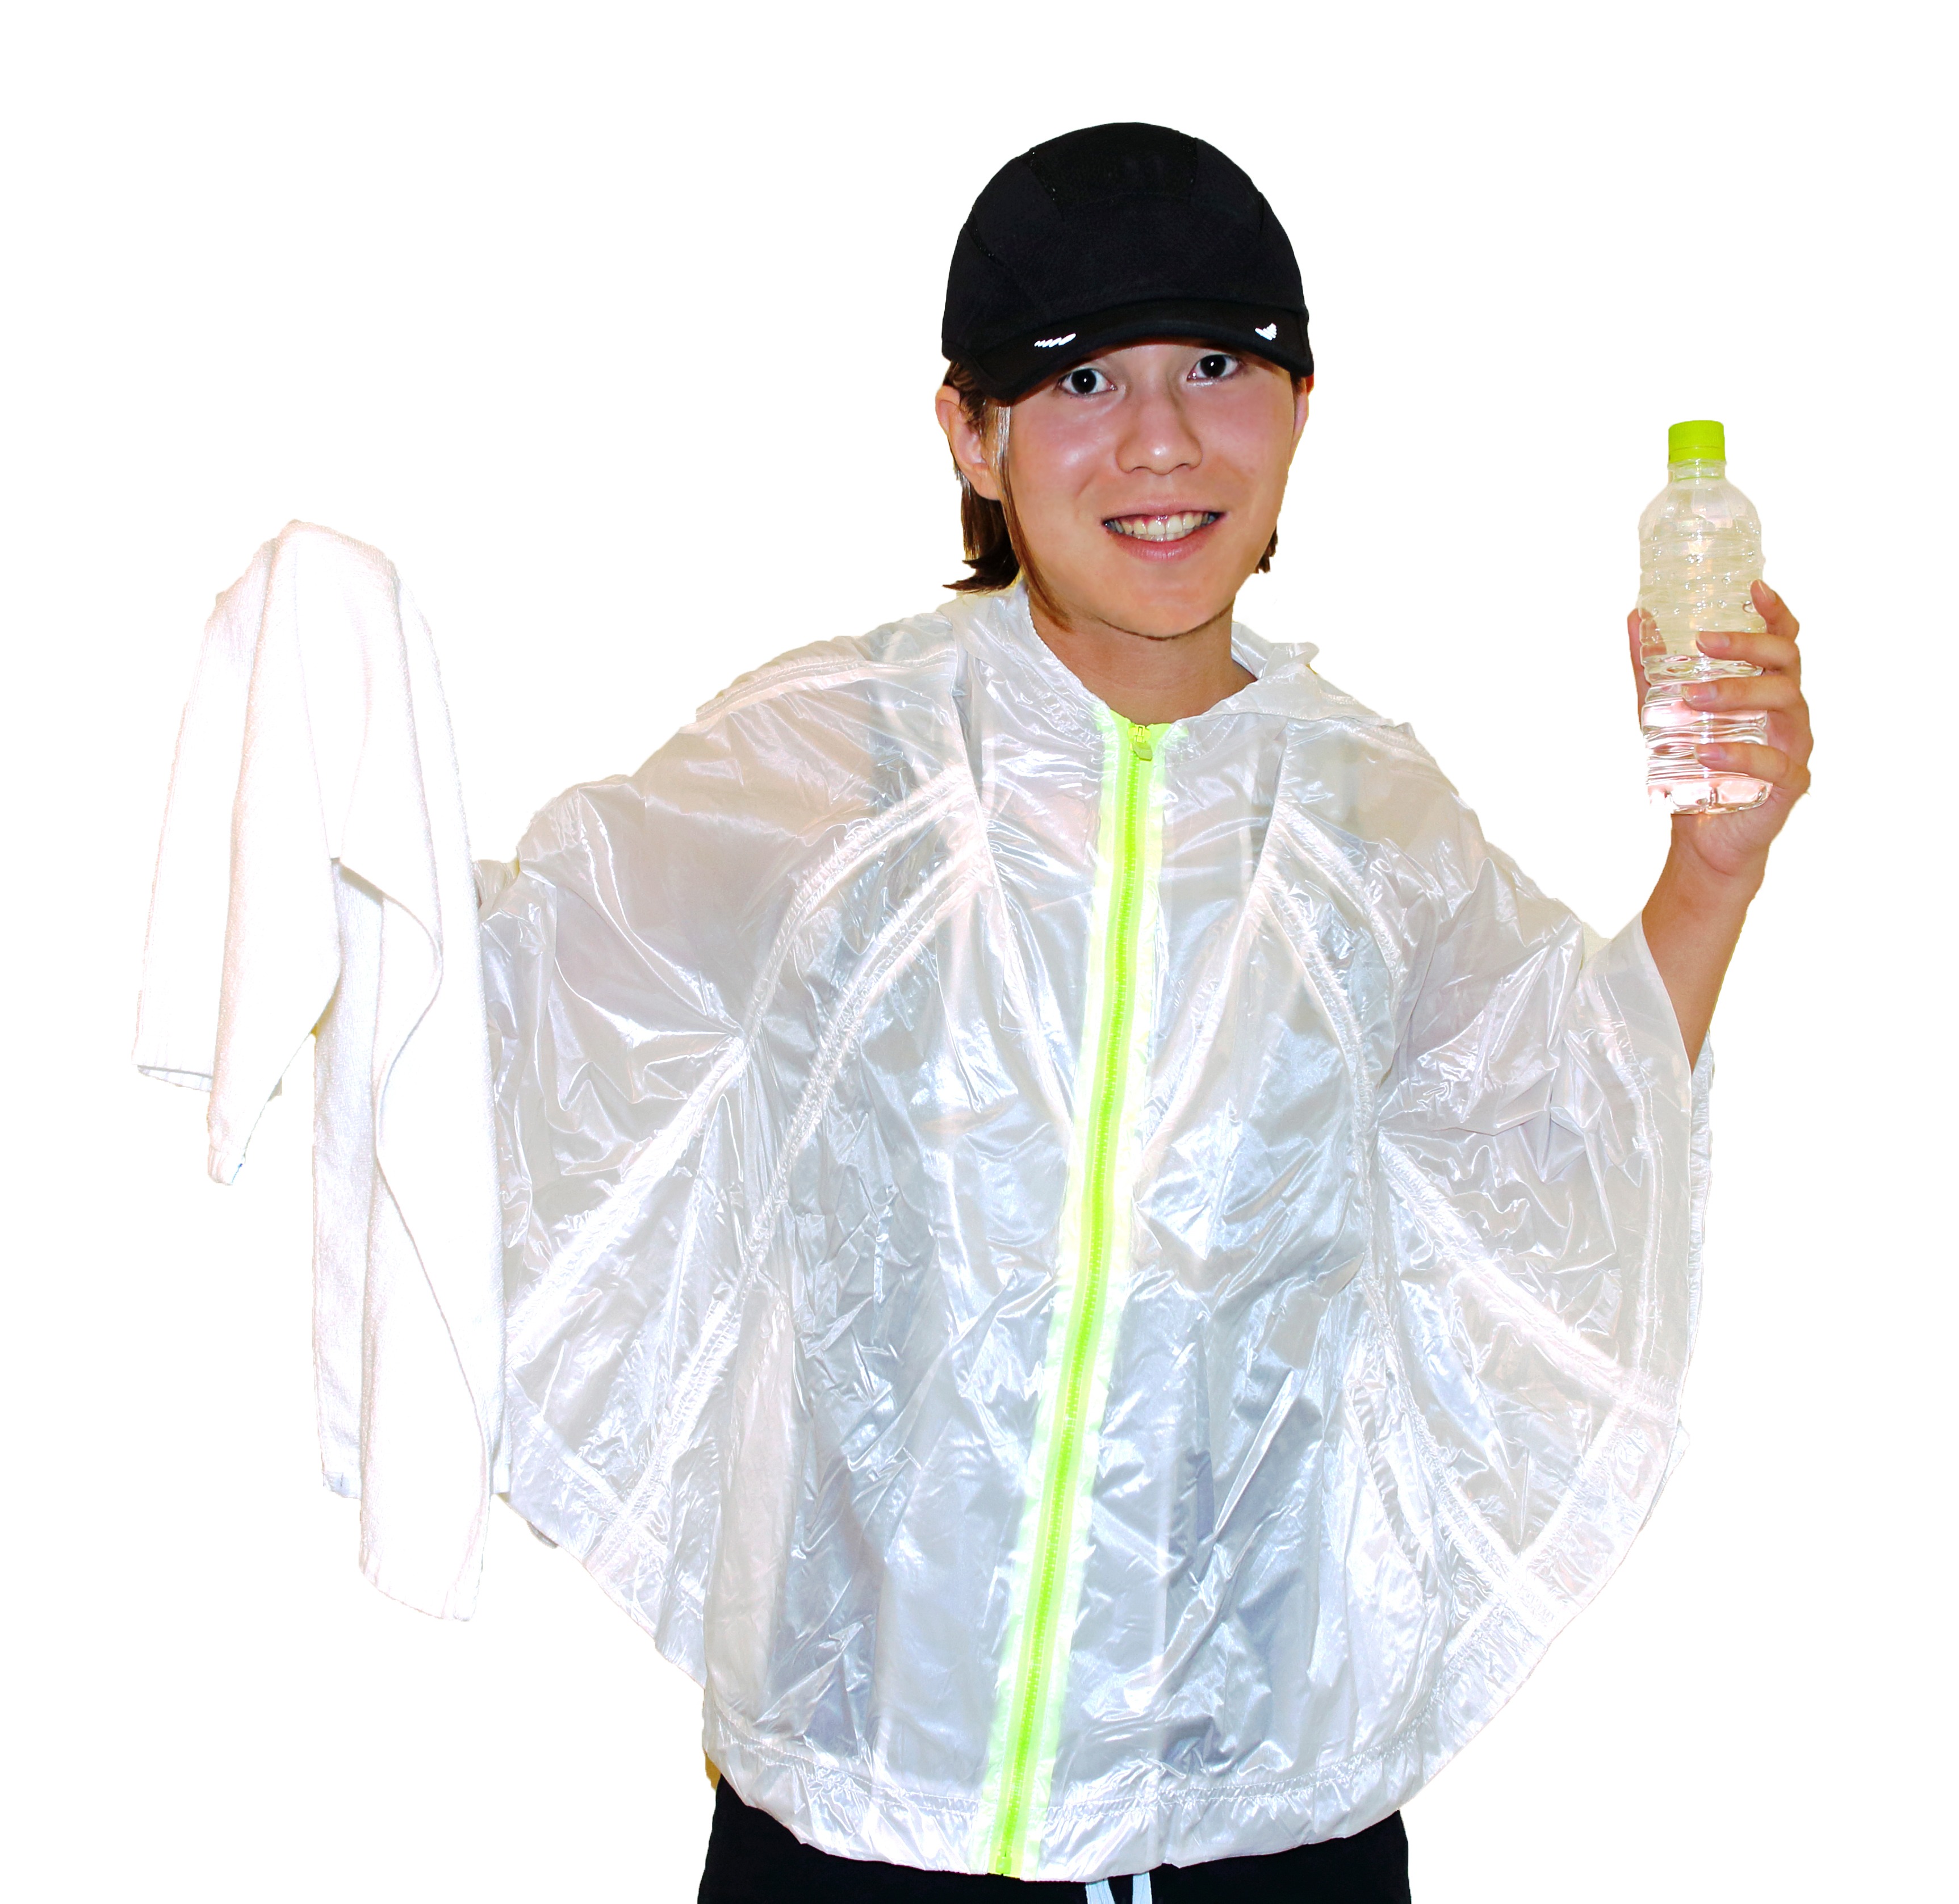
hand, water, person, people, running, young, finger, training, hat, bottle, clothing, exercise, health, outerwear, fitness, smile, towel, product, face, girls, fun, women, sports, japanese, jim, costume, diet, asian people, life style, white background, sportswear, sweat, weight loss, nylon, rain coat